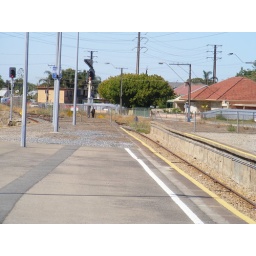
Looking down the former Semaphore centre track towards Adelaide with the old water tower still in place, February 2008.